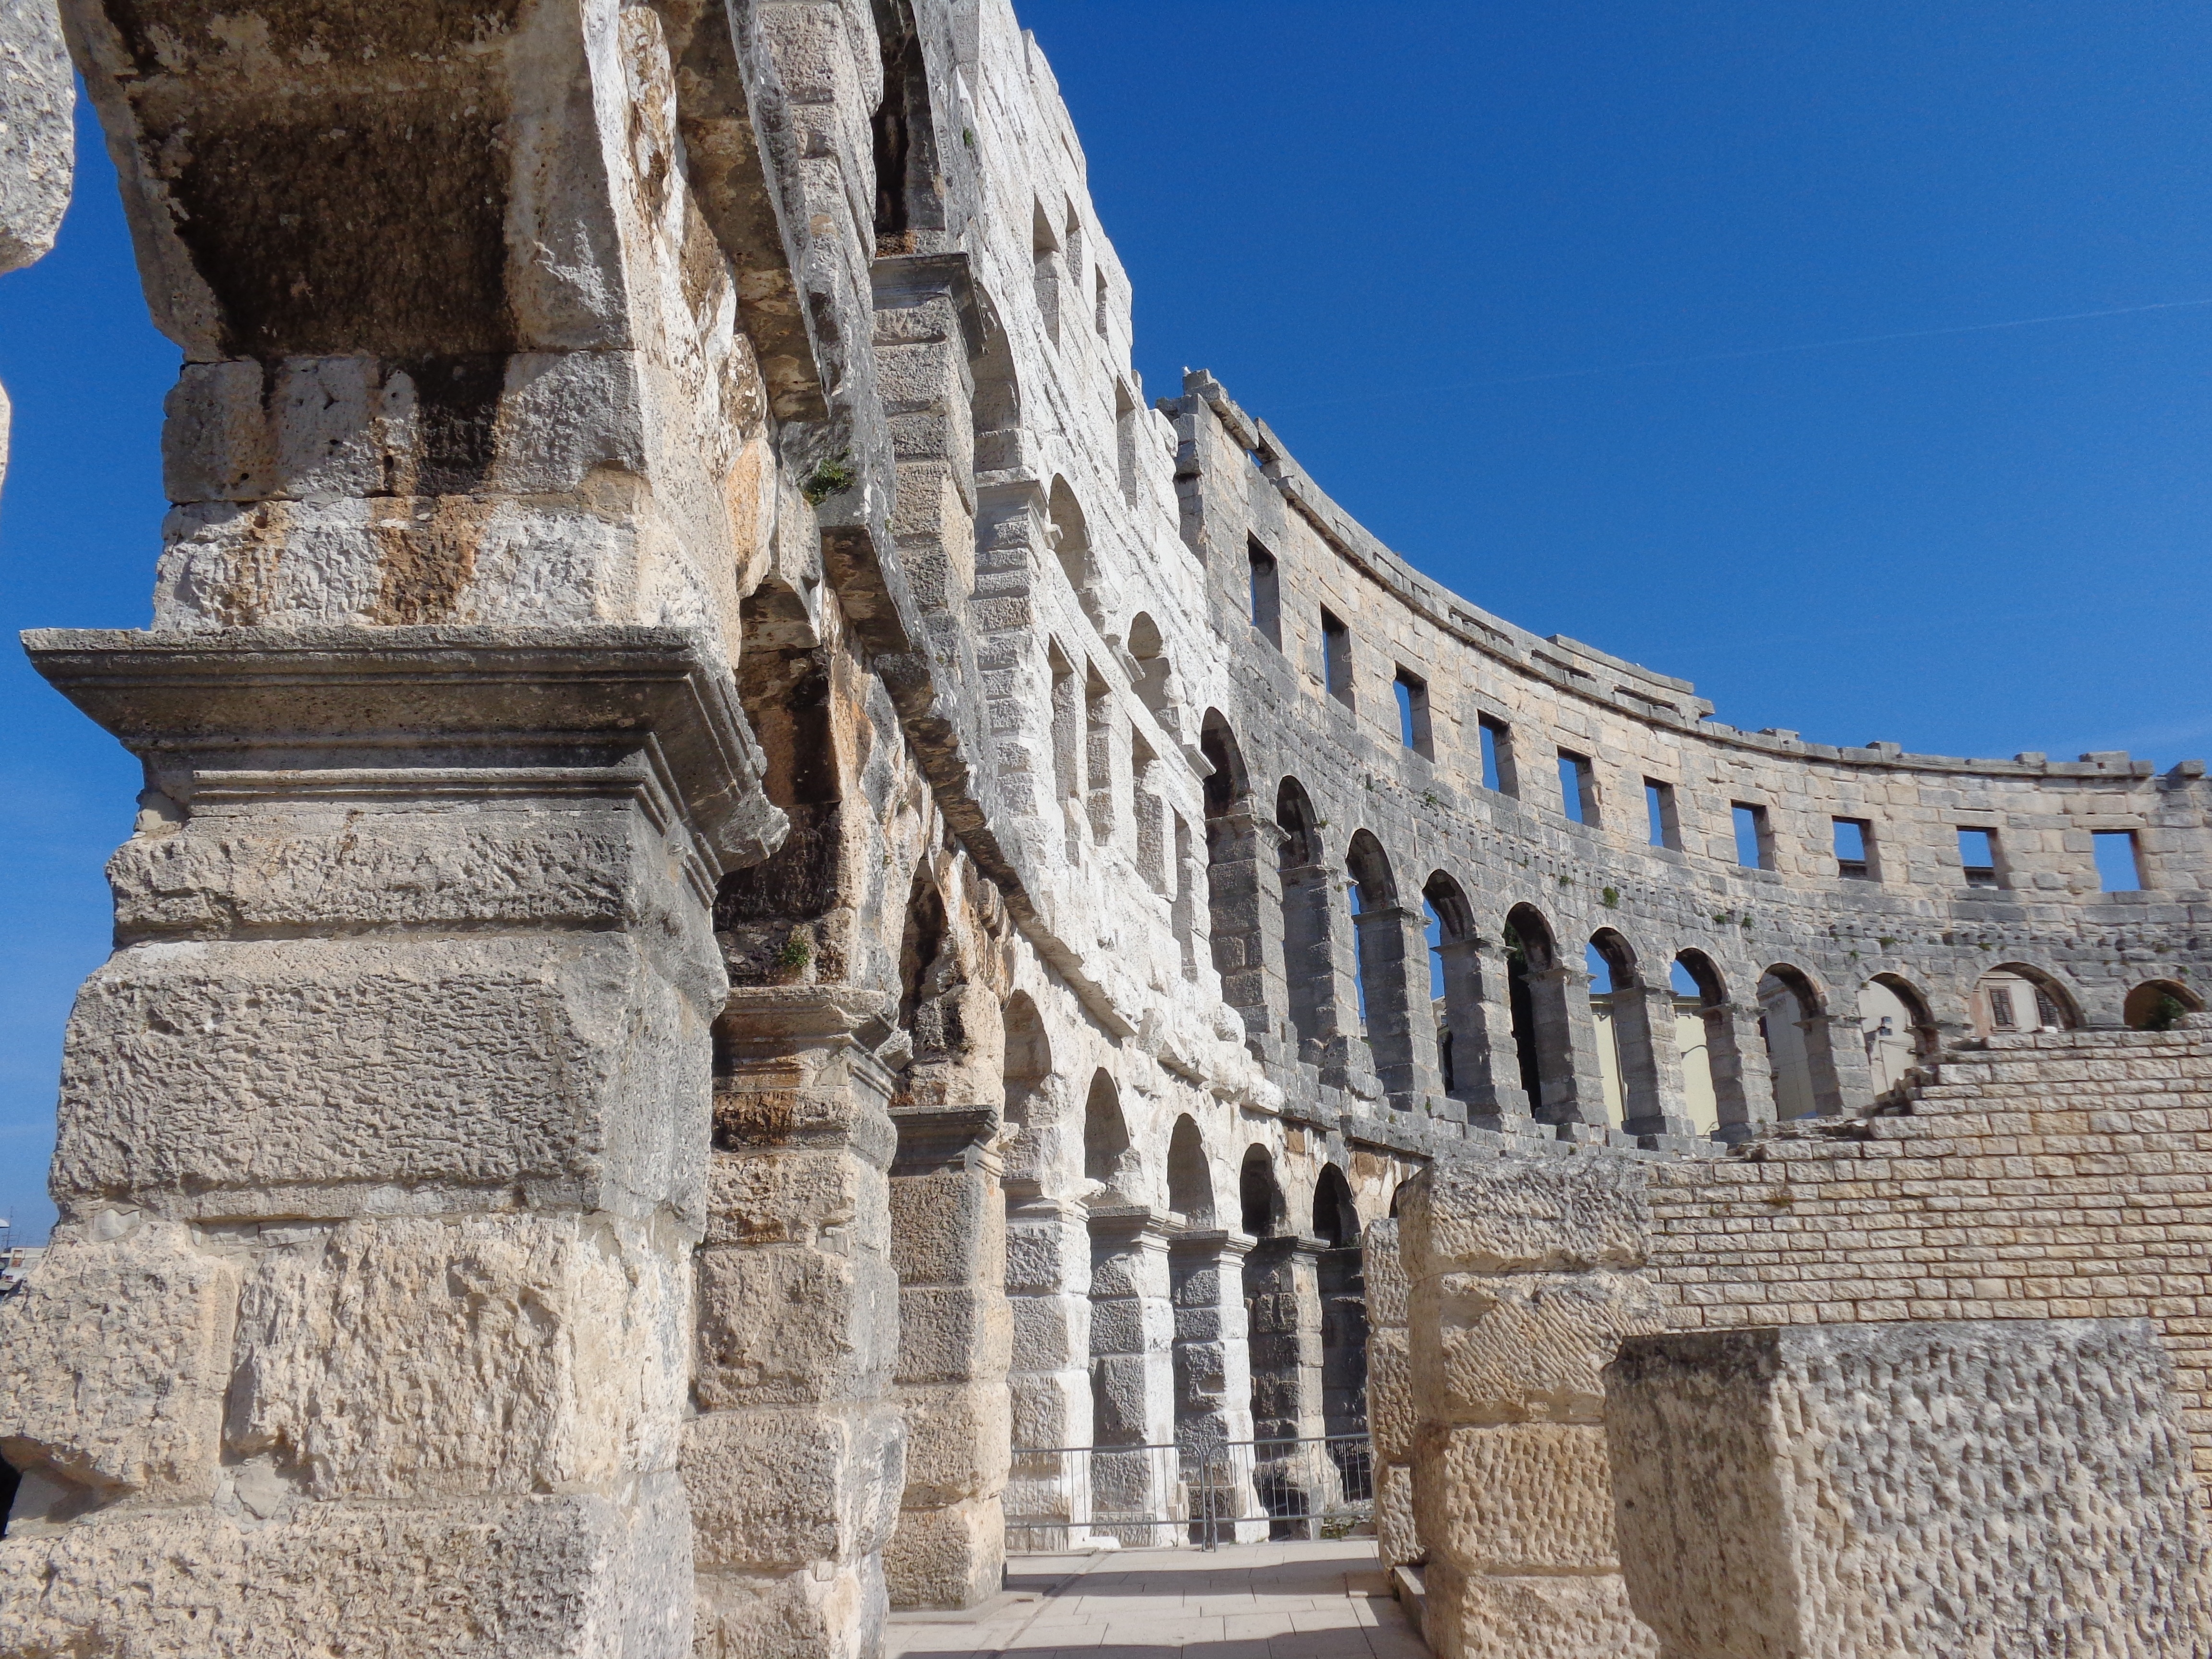
architecture, structure, antique, building, palace, column, landmark, facade, tourism, place of worship, croatia, amphitheatre, temple, ruins, monastery, istria, pula, archaeological site, unesco world heritage site, the amphitheater, roman temple, historic site, ancient history, ancient roman architecture